Lithium mining in Bolivia

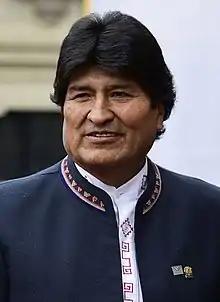
President Morales in 2017

Lithium Mining in Bolivia is a major industry. More than half of the world's known lithium reserves are located in the lithium triangle: an area that spans parts of Argentina, Bolivia, and Chile. Bolivia has the world's largest reserves – an estimated thirty-eight percent of the global total. Bolivia makes up less than one percent of global production, while Chile and Argentina produce around forty-five percent.